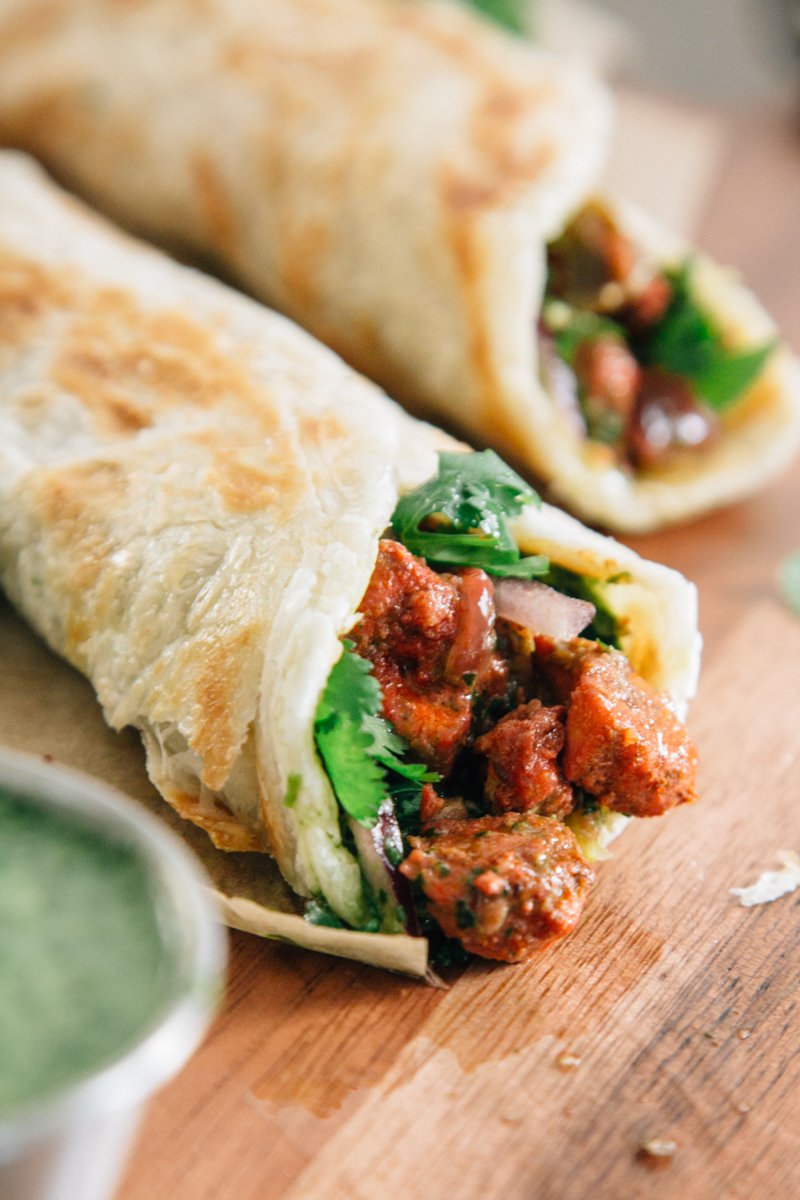
Dish: kaathi_rolls